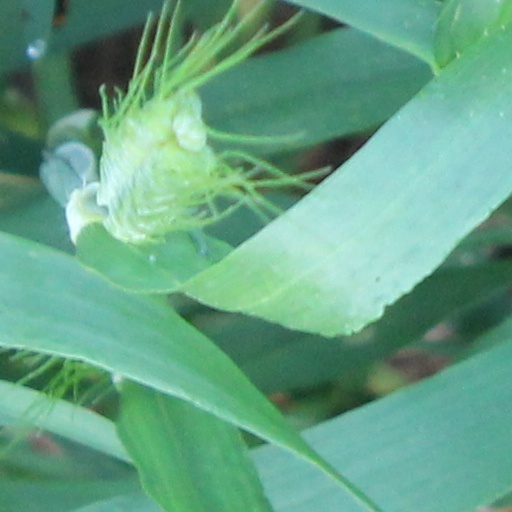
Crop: wheat